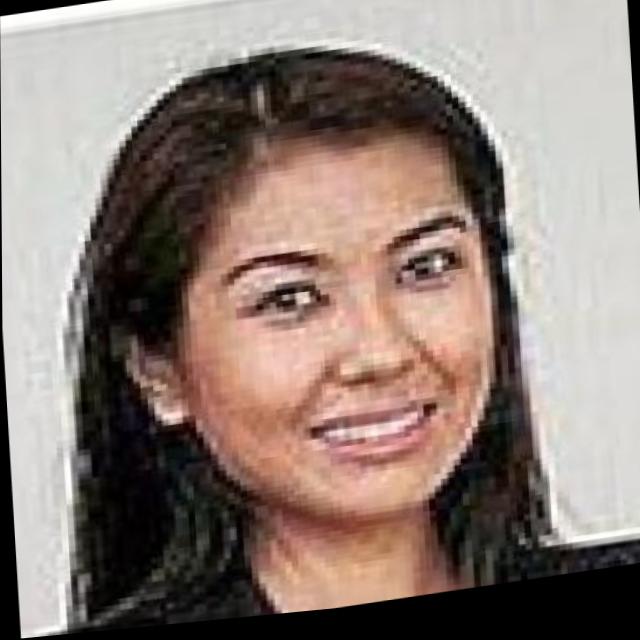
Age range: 21-44